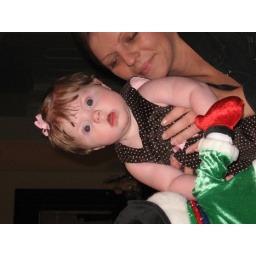
kaylee in cute dress